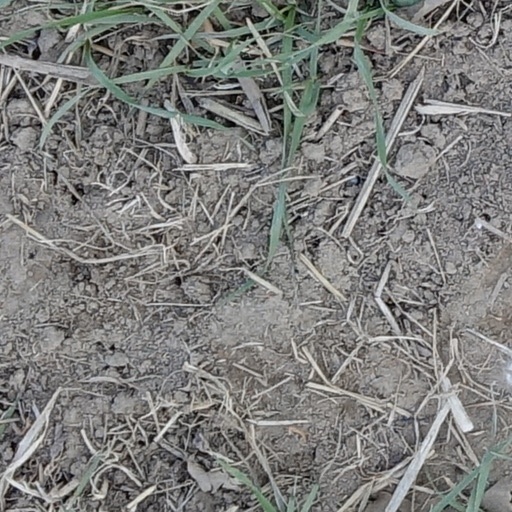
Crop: wheat